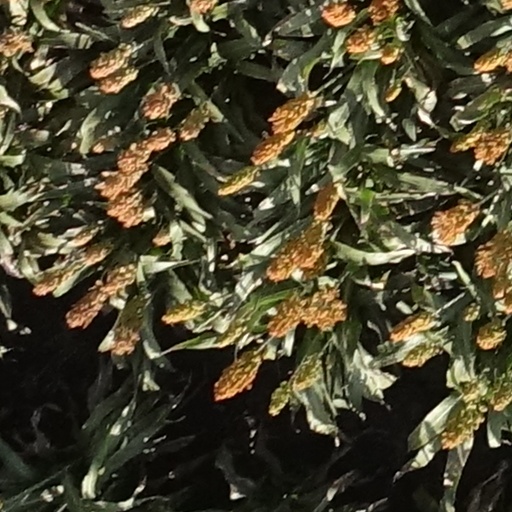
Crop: sorghum